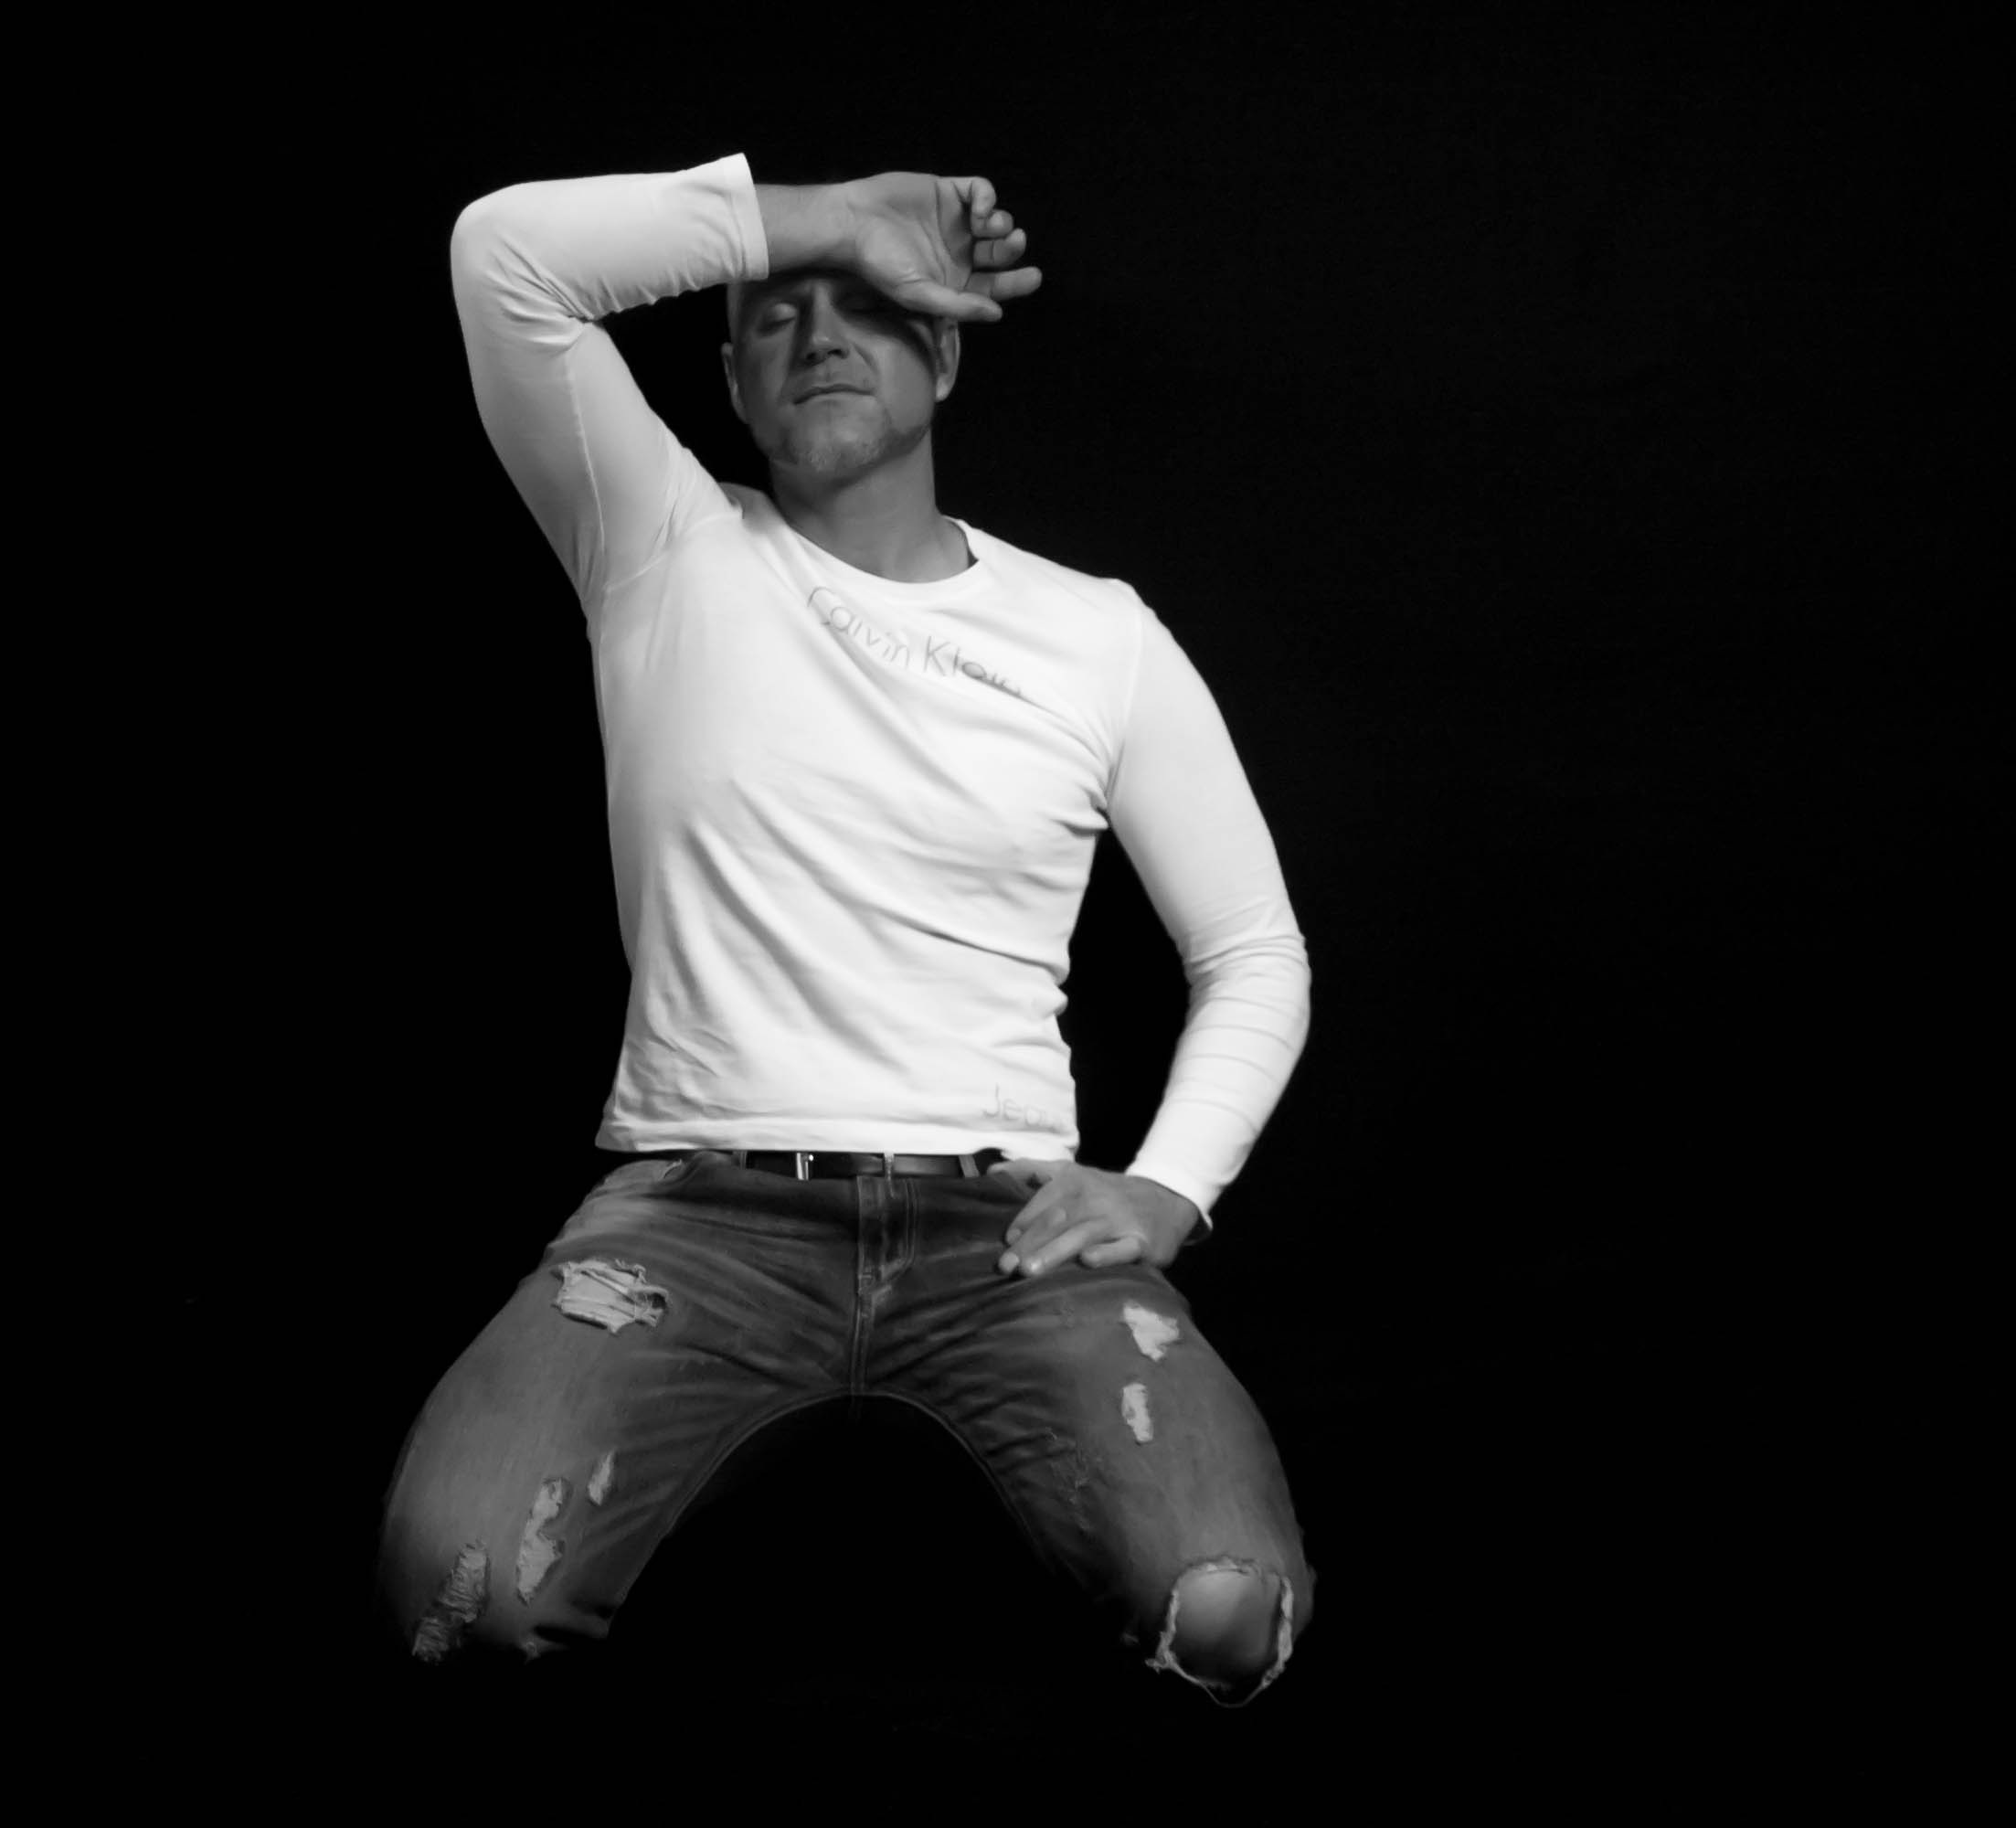
man, person, black and white, white, photography, dance, portrait, sitting, arm, muscle, only, photo shoot, sense, monochrome photography, human positions, modern dance, concert dance